Cultural depictions of cats

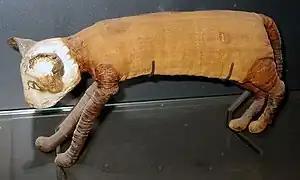
The ancient Egyptians mummified their cat companions out of respect in the same way that they mummified people.

Cats, known in ancient Egypt as the "mau", played a large role in ancient Egyptian society. They were associated with the goddesses Isis and Bastet. Cats were sacred animals and the goddess Bastet was often depicted in cat form, sometimes taking on the war-like aspect of a lioness. Killing a cat was absolutely forbidden and the Greek historian Herodotus reports that, whenever a household cat died, the entire family would mourn and shave their eyebrows. Families took their dead cats to the sacred city of Bubastis, where they were embalmed and buried in sacred repositories.